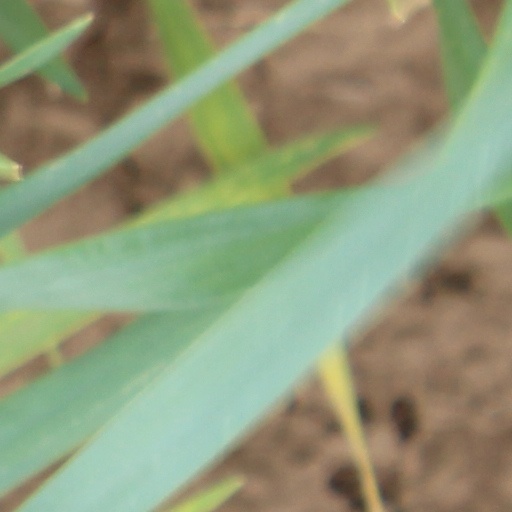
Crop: wheat